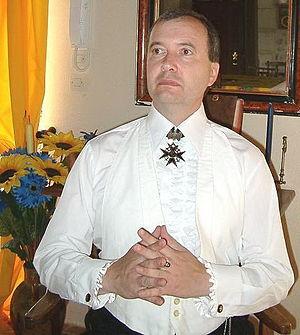
le comte Michel Faci
La Fédération d'action nationale et européenne était un groupe d'extrême droite français. Fondé le 8 avril 1966 et dissout définitivement en 1987, le groupe était dirigé par Mark Fredriksen.